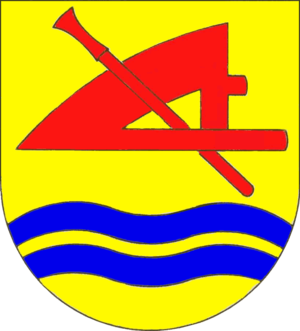
Mildstedt est une municipalité allemande située dans le land du Schleswig-Holstein et dans l'arrondissement de Frise-du-Nord. En 2015, sa population est de 3 796 habitants.